John B. Van Meter

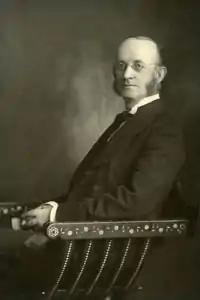

John Blackford Van Meter (September 6, 1842 – April 8, 1930) was an American Methodist minister, educator, and the co-founder of Goucher College. Van Meter also served as the college's first dean and as acting president from 1911 to 1913.